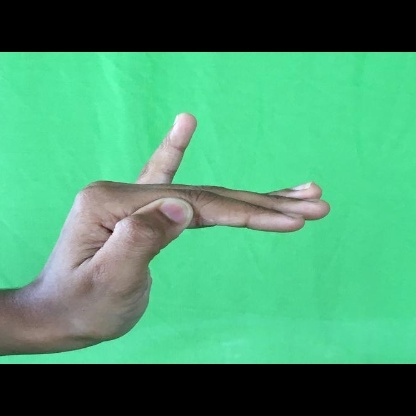
Mudra: Hamsapaksha